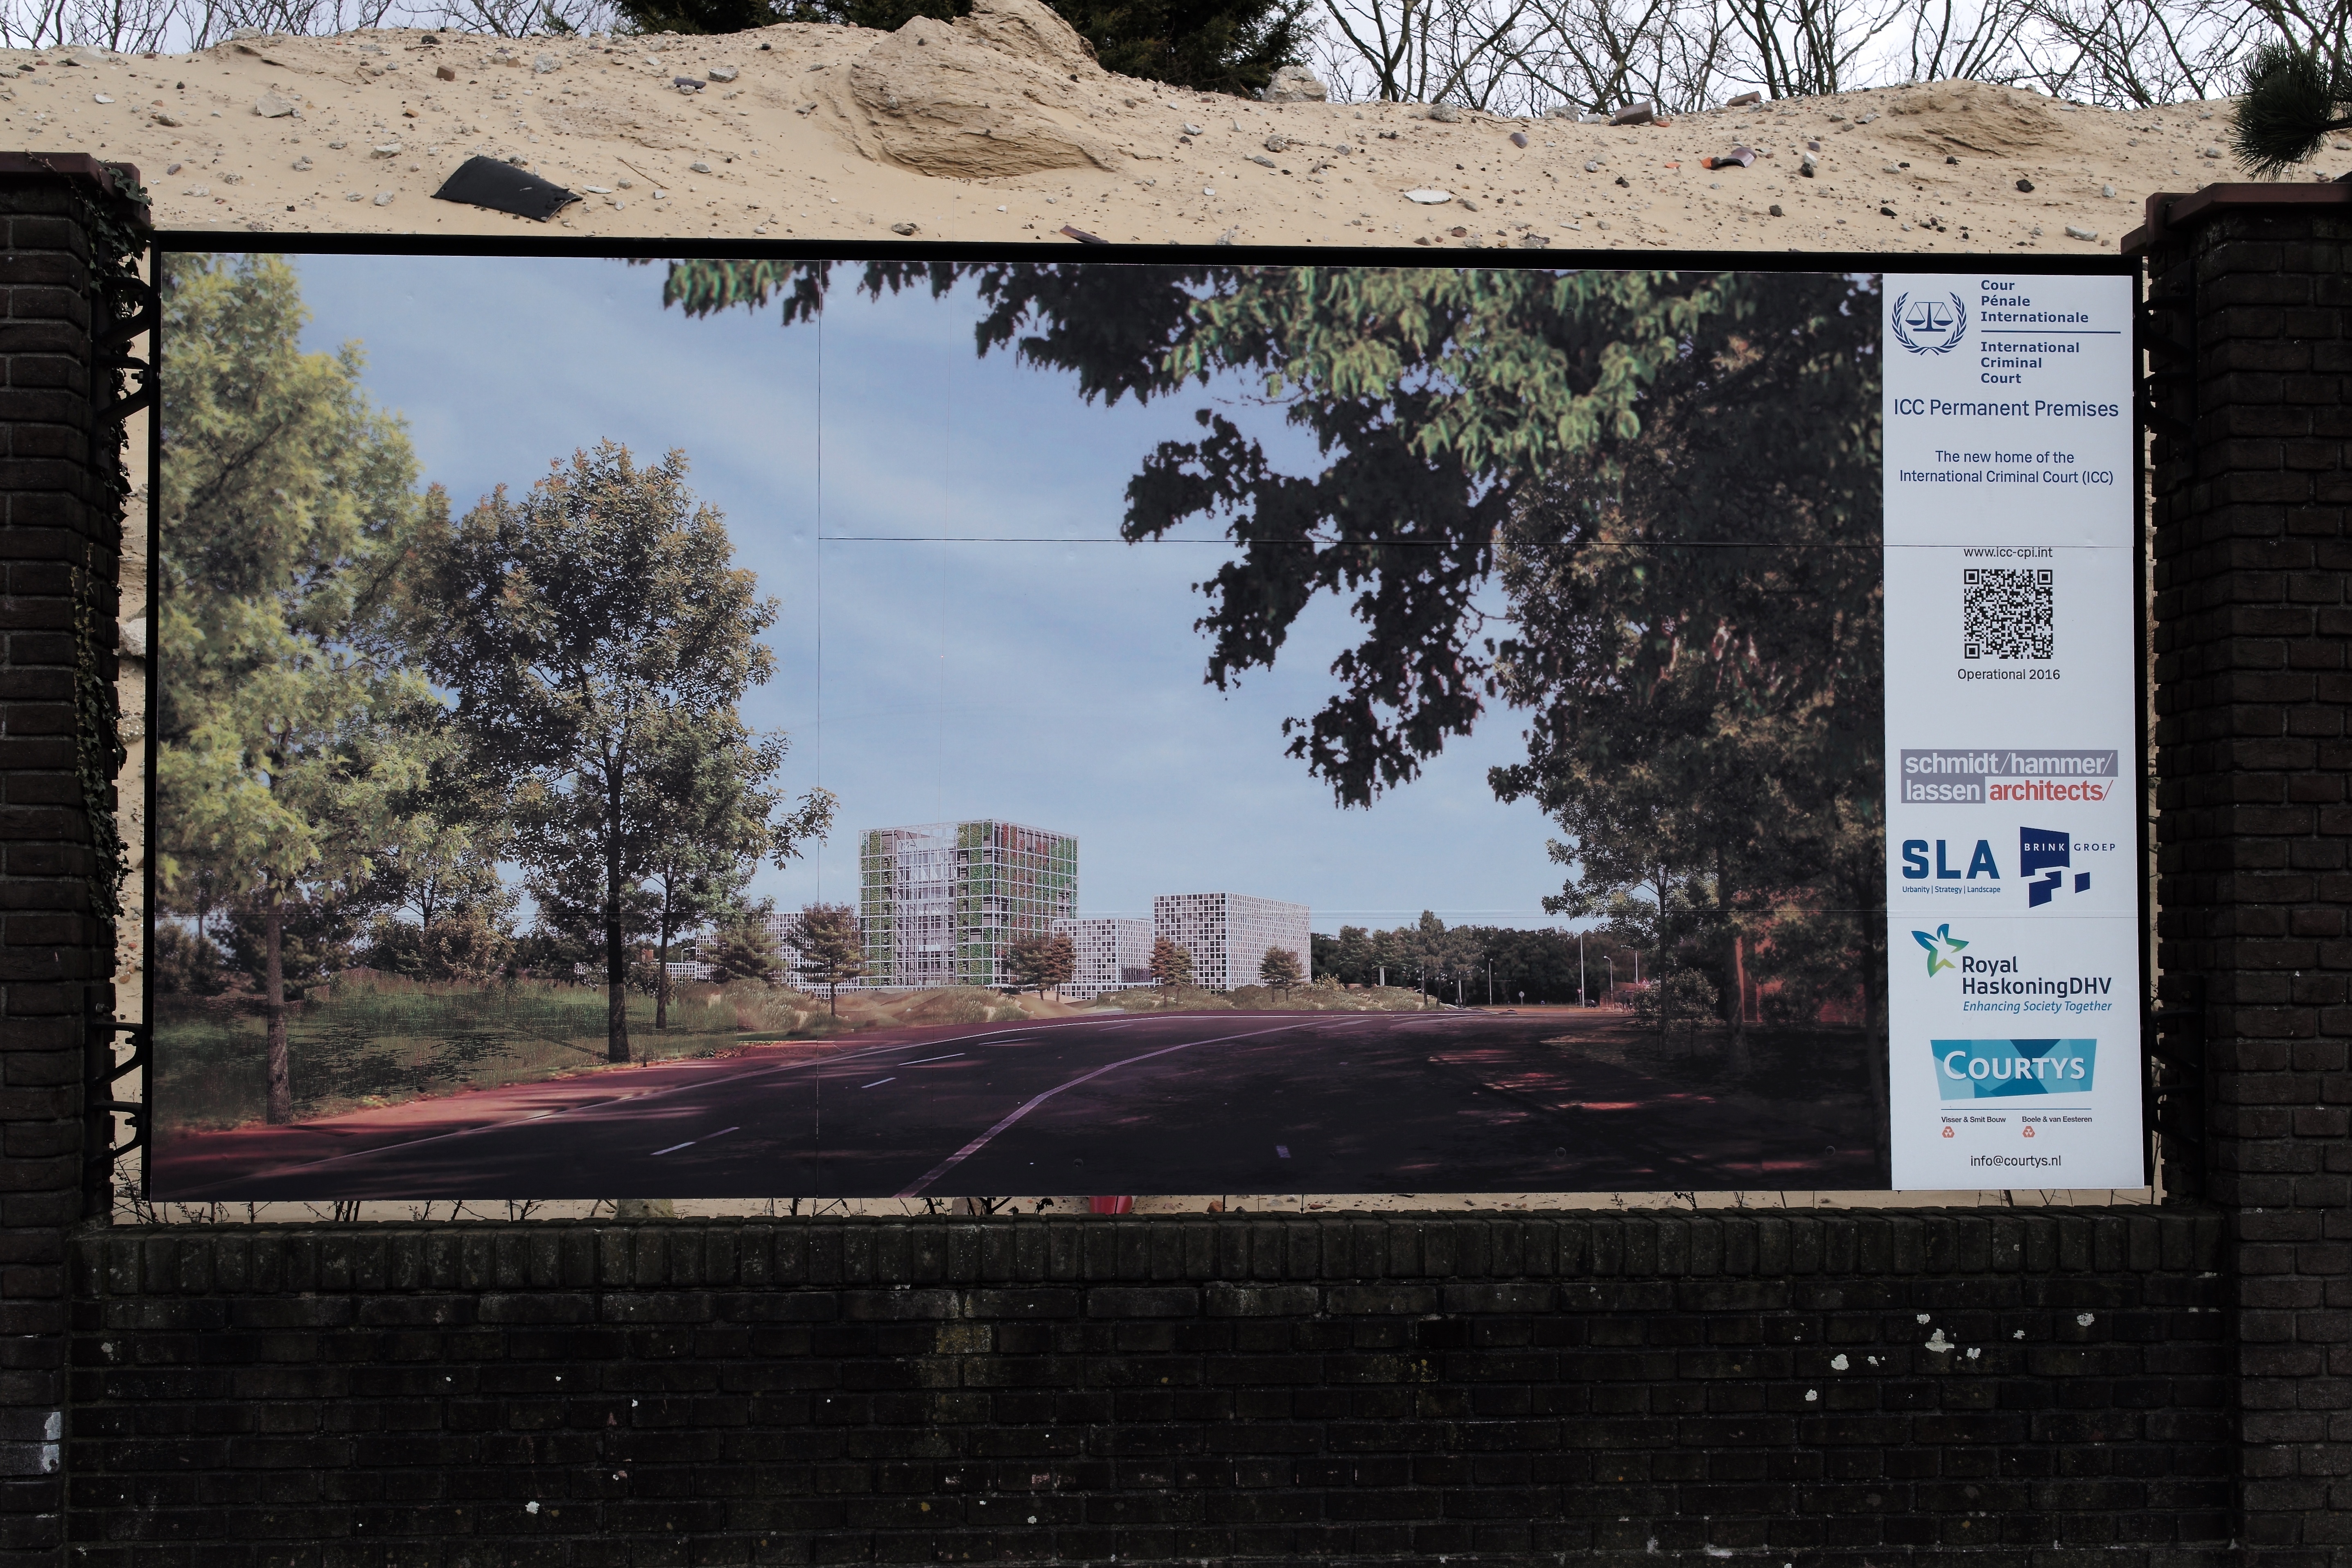
architecture, seat, building, wall, construction, project, holland, hague, netherlands, m, justice, 50mm, f14, site, cour, leica, 240, summilux, icc, typ, headquarters, hq, development, permanent, penal, intenational, urban area